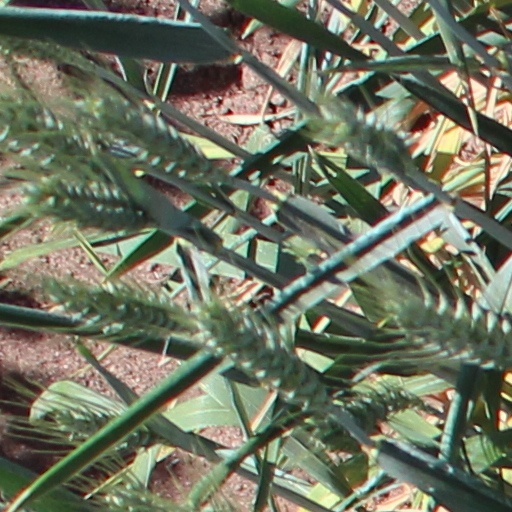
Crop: wheat